Vampire: The Masquerade (Choice of Games)

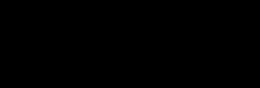
The logo for Vampire: The Masquerade as of its fifth edition.

The games are developed by Choice of Games in collaboration with Paradox Interactive, the owner of the "World of Darkness" series, and are based on the fifth edition of the tabletop role-playing game "". They are edited by Jason Stevan Hill, and are written by Kyle Marquis ("Night Road"), Jim Dattilo ("Out for Blood"), Jeffrey Dean ("Parliament of Knives"), and Natalia Theodoridou ("Sins of the Sires"). The project, one of many "World of Darkness" video game adaptations at the time, began after Paradox Interactive brought management of the series in-house and expressed a desire to license it out, after which Hill reached out to them; he considered the tabletop games and the Storyteller System they are built upon to match up with Choice of Games' design philosophy of stories enhanced by rather than dominated by mechanics, with decisions impacting outcomes and where even failure leads to good stories.